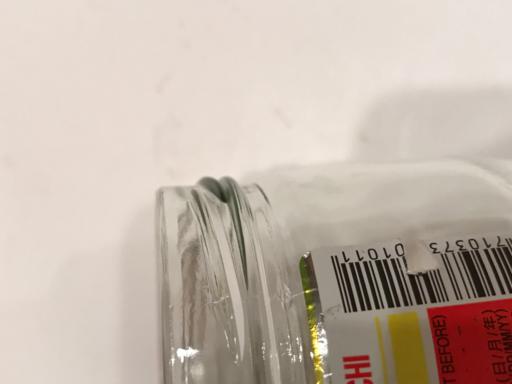
Label: glass